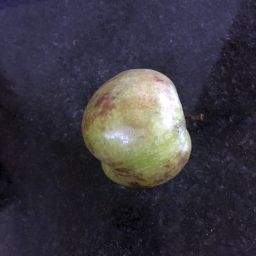
Fruit: Apple
Quality: Good